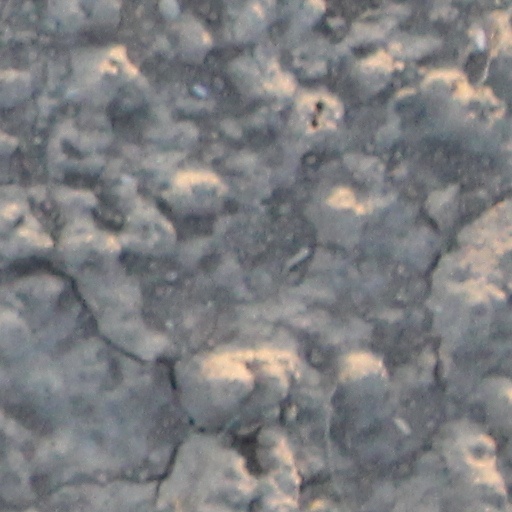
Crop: wheat